Inspector Notty K

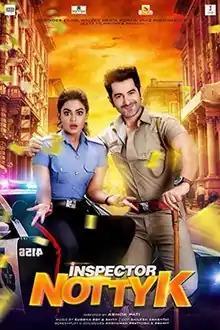
Inspector Notty K Movie Poster

Inspector Notty K is a 2018 Indian Bengali language romantic comedy film, directed by Ashok Pati and produced by Jeet, Nispal Singh, Gopal Madnani, Amit Jumrani, Joydeep Roy Chowdhury and Abdul Aziz. It is a remake of the 2013 Punjabi film "Jatt & Juliet 2". Jeet stars as the titular character alongside Nusrat Faria, the two starring in their third film together after "Badsha – The Don" (2016) and "" (2017).